Greendale Historic District

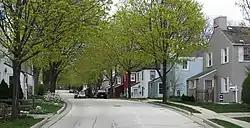
Greendale Historic District

The Greendale Historic District is a National Historic Landmark District encompassing the historic core of the village of Greendale, Wisconsin. The village core was designed in the 1930s as part of a New Deal program to establish so-called "greenbelt towns" as model suburbs, and is one of three such communities built by the federal government. It was added to the National Register of Historic Places in 2005 and designated as a National Historic Landmark in 2012.